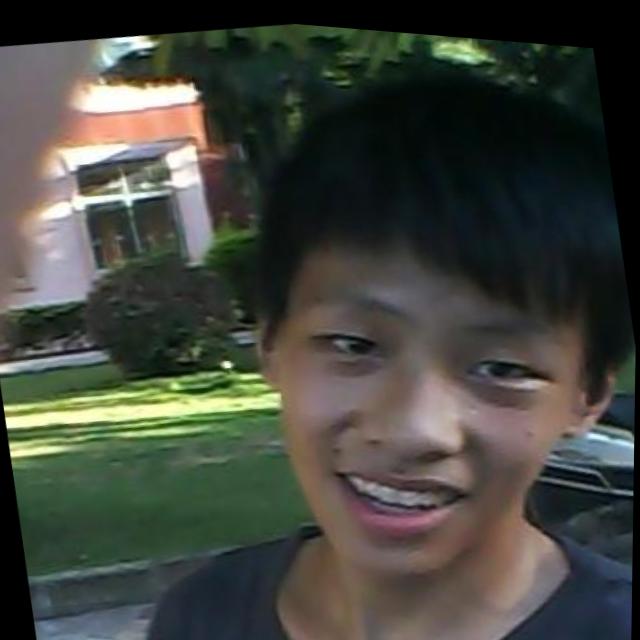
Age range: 13-20